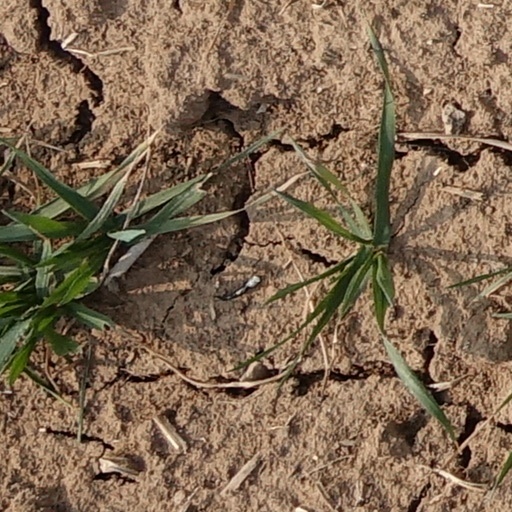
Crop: wheat